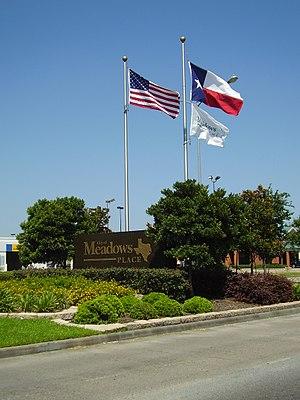
Meadows Place est une ville située au nord-est du comté de Fort Bend, en banlieue sud-est de Houston au Texas, aux États-Unis. Elle est incorporée en 1983.